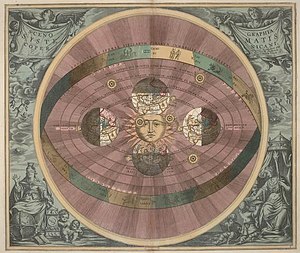
Verdensbillede / Kopernikus
Heliocentrisk solsystem